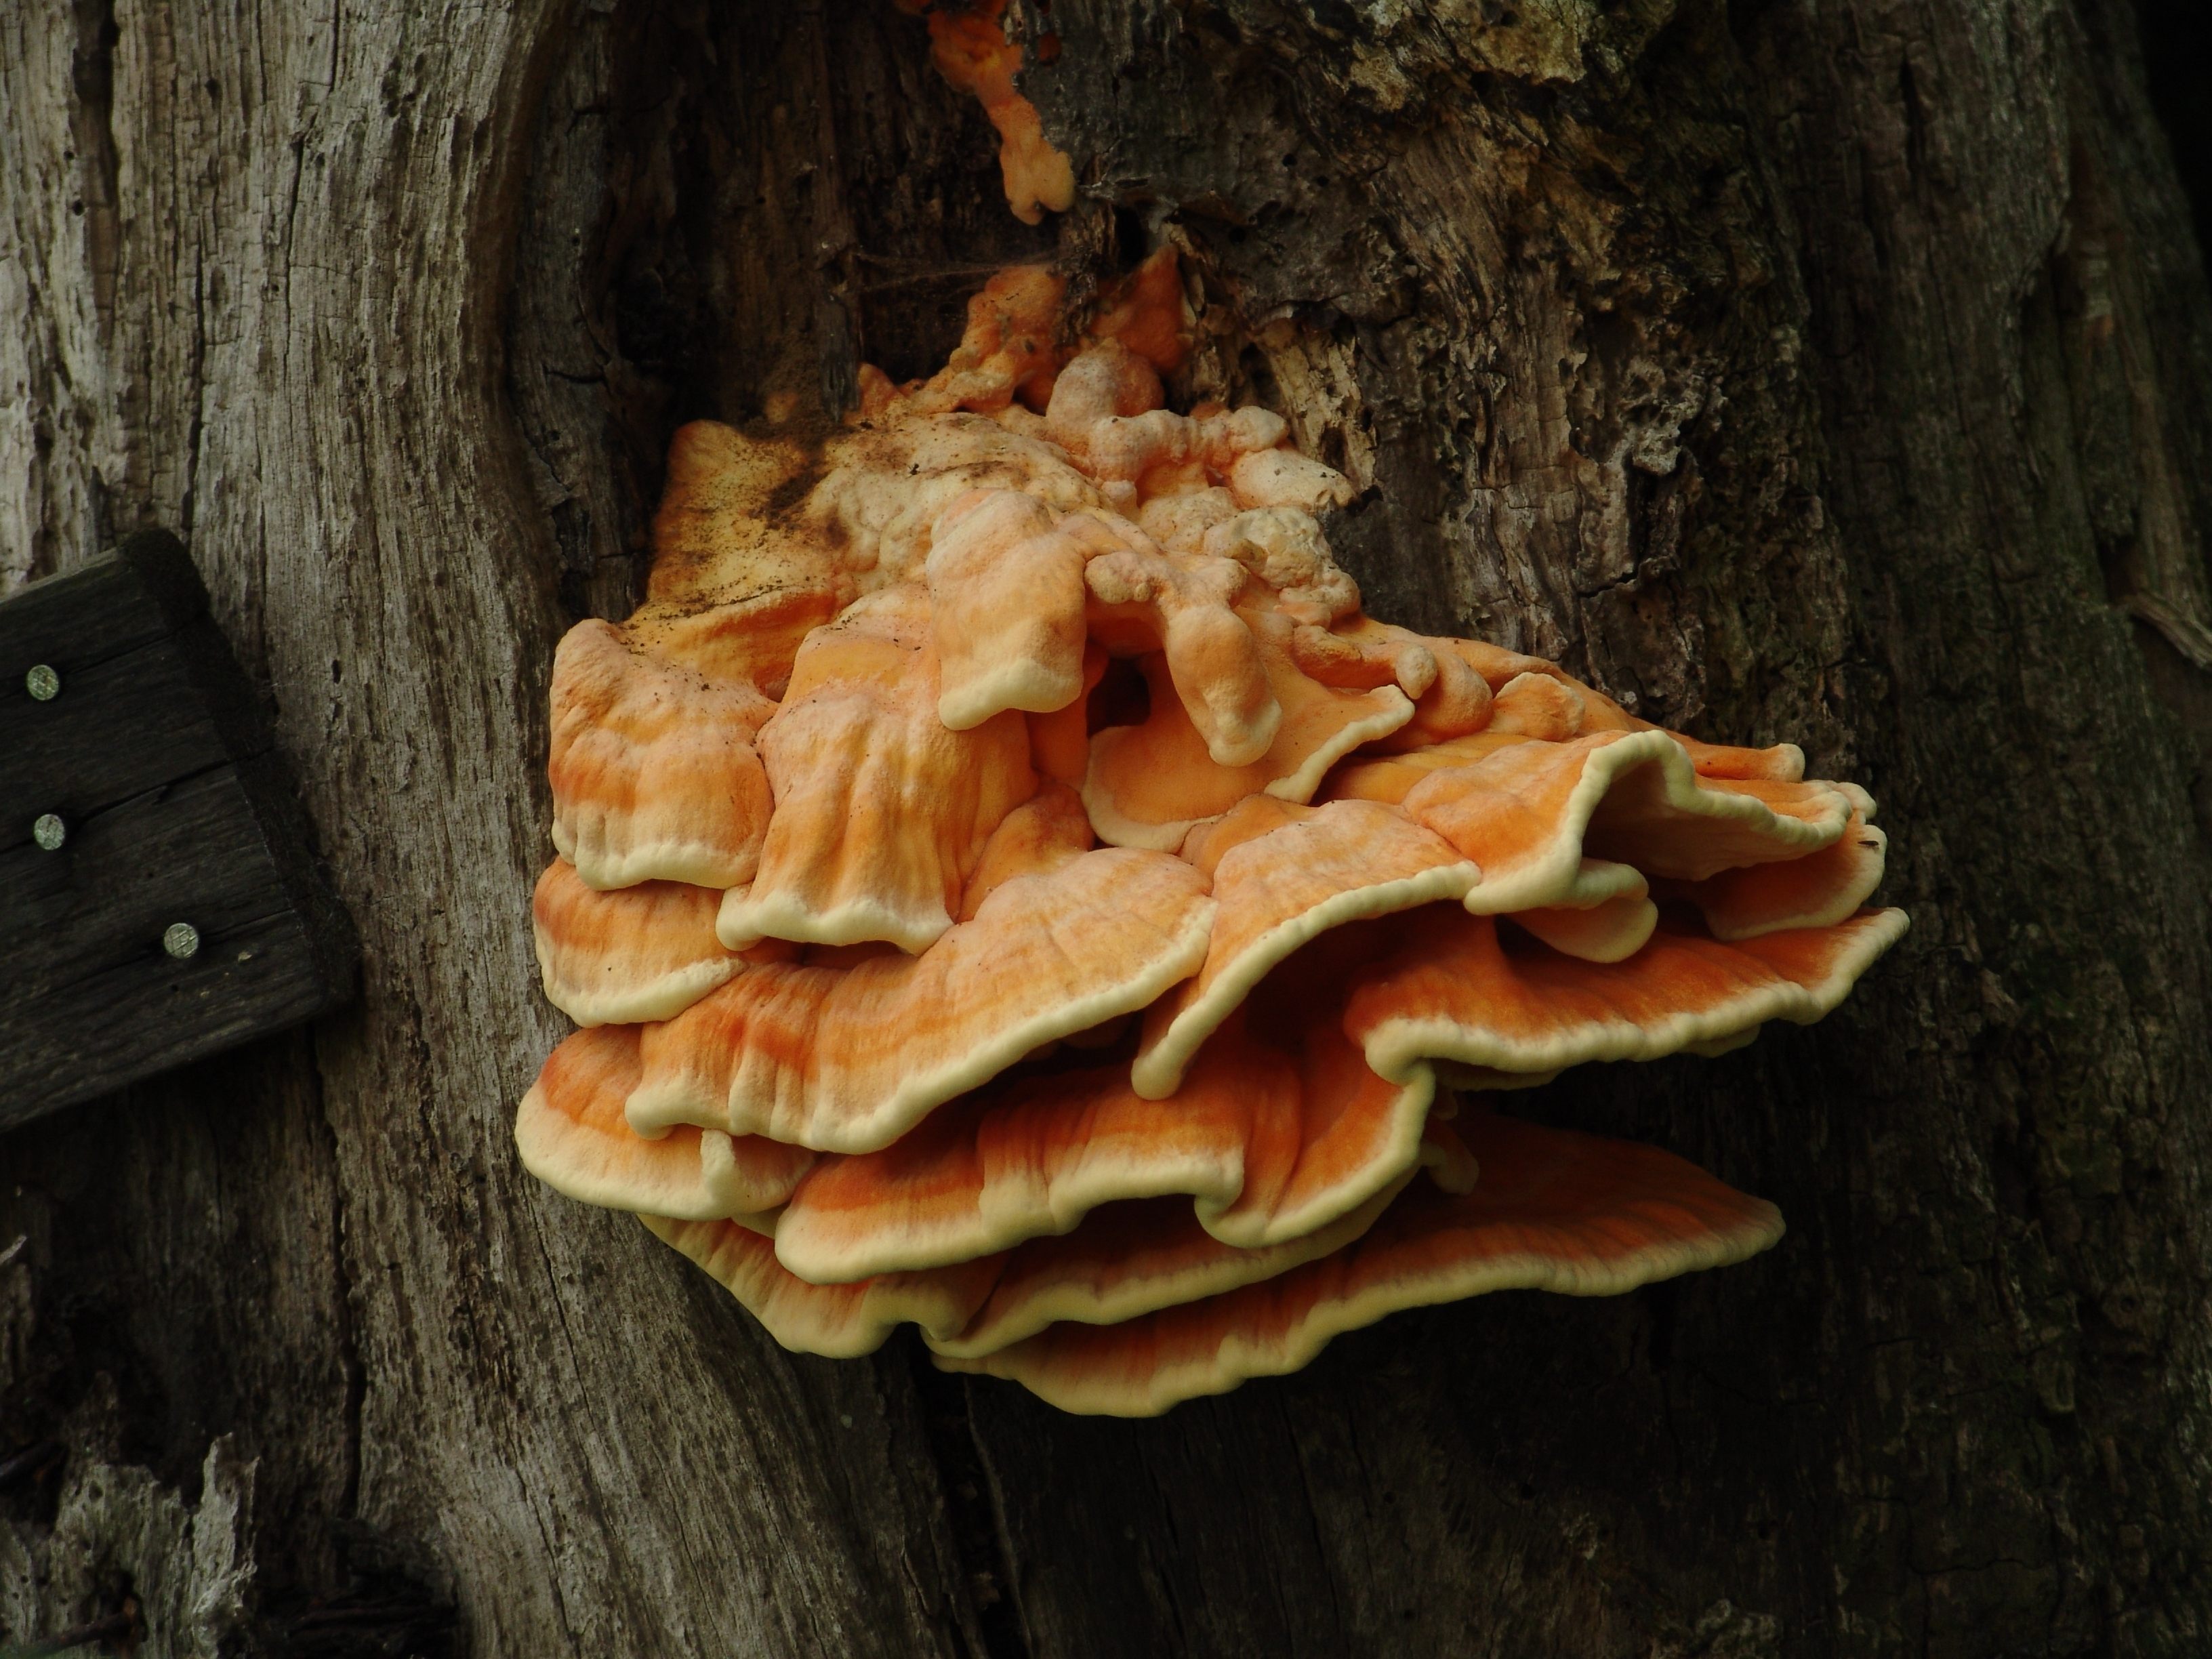
laetiporus, sulphureus, fungus, sulphur, polypore, hen of the wood, medicinal mushroom, inonotus, lingzhi mushroom, polyporales, agaricomycetes, oyster mushroom, mushroom, wood ear, auricularia, wood, trunk, tremella, edible mushroom, pezizales